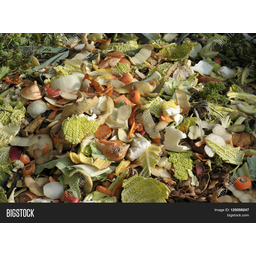
Label: trash